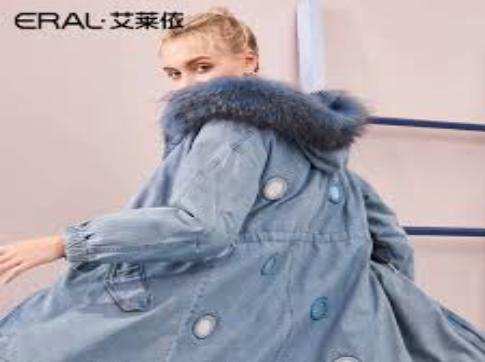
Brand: ERAL
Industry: Clothes